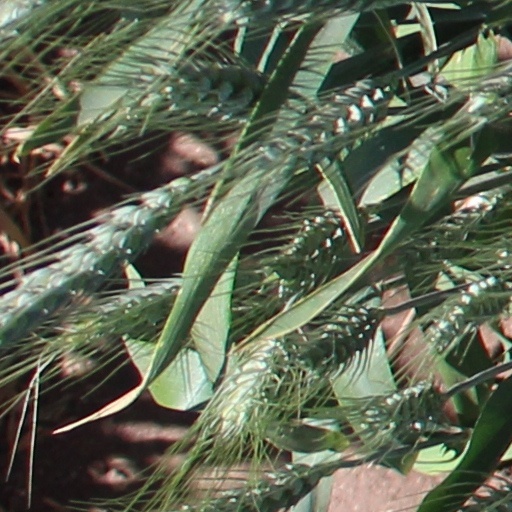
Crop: wheat